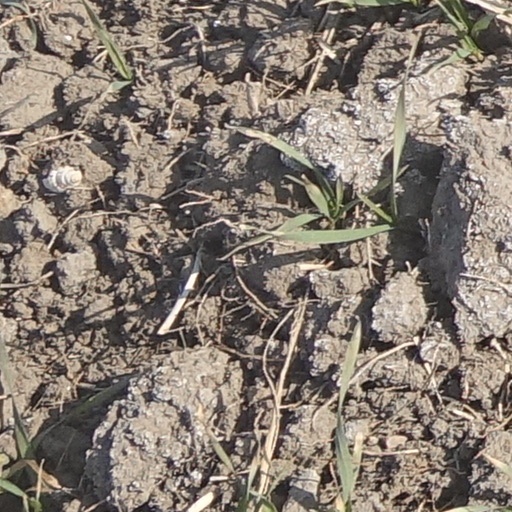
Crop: wheat